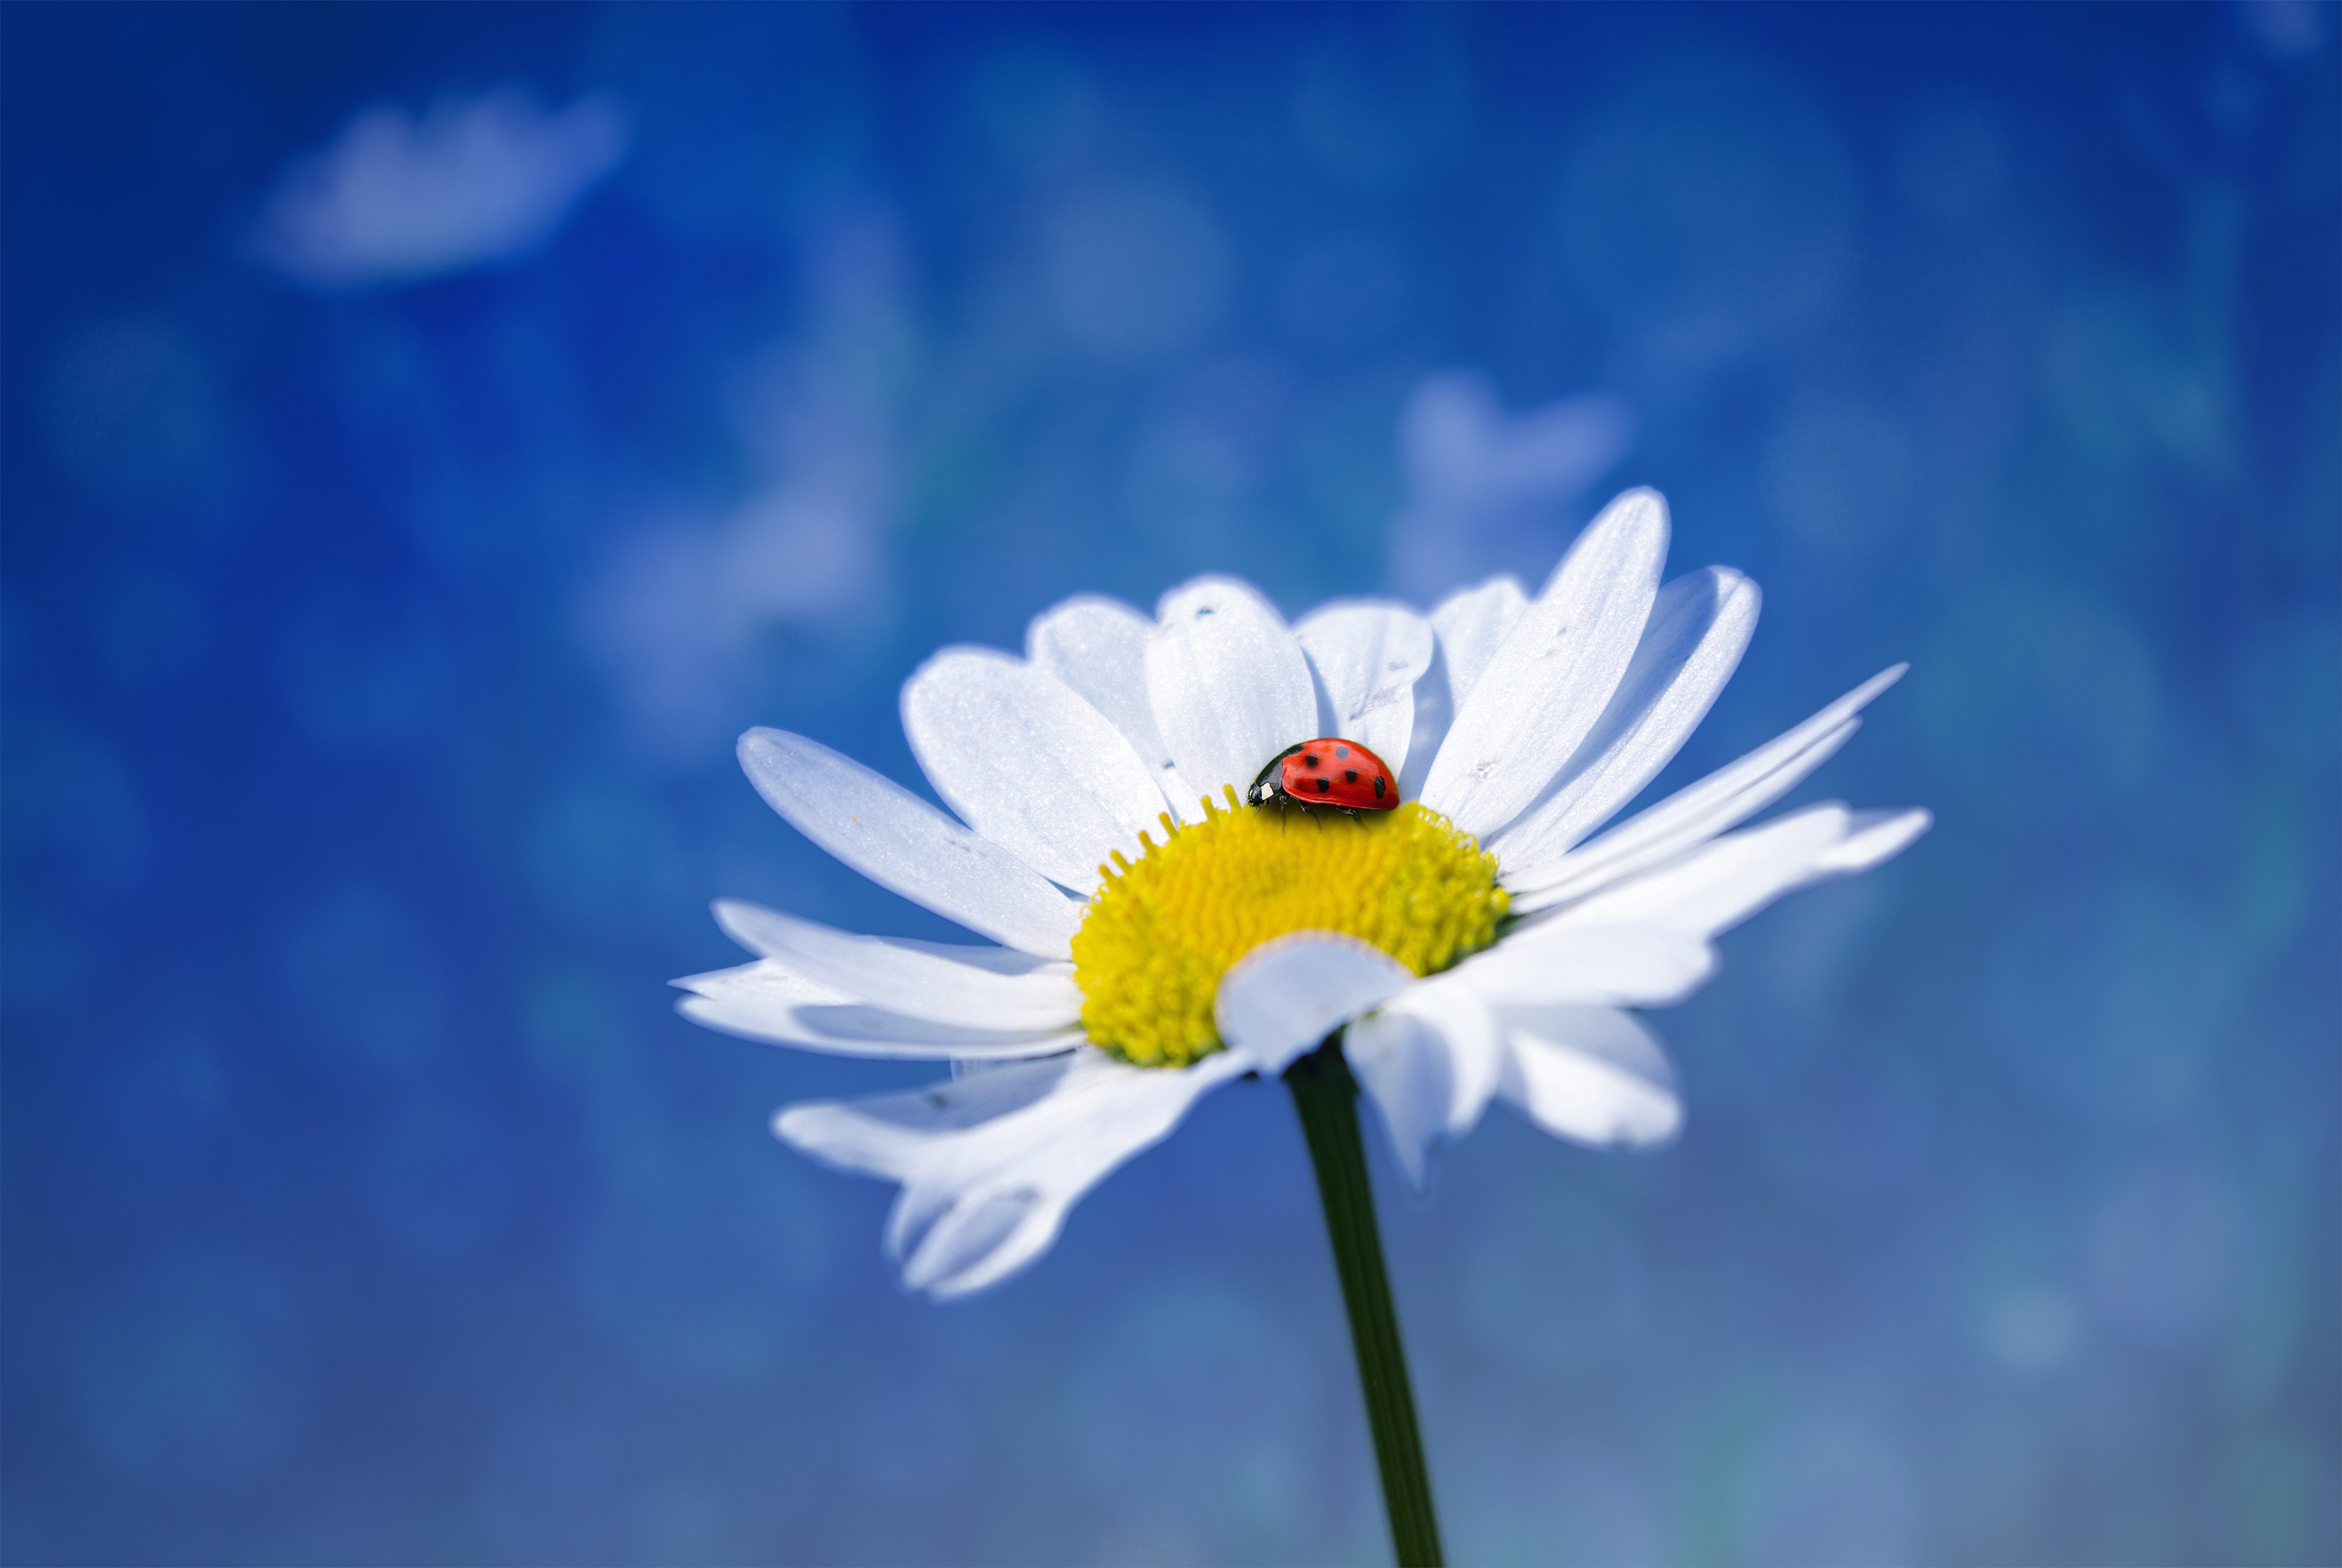
nature, blossom, plant, sky, white, meadow, flower, petal, bloom, animal, summer, daisy, insect, ladybug, garden, flora, white flower, wildflower, clouds, funny, composing, marguerite, macro photography, photo montage, flowering plant, meadow margerite, daisy family, oxeye daisy, plant stem, computer wallpaper, land plant